Herman Jacob Weber

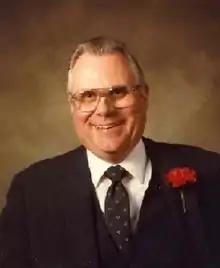

Herman Jacob Weber (born May 20, 1927) is a senior United States district judge of the United States District Court for the Southern District of Ohio.